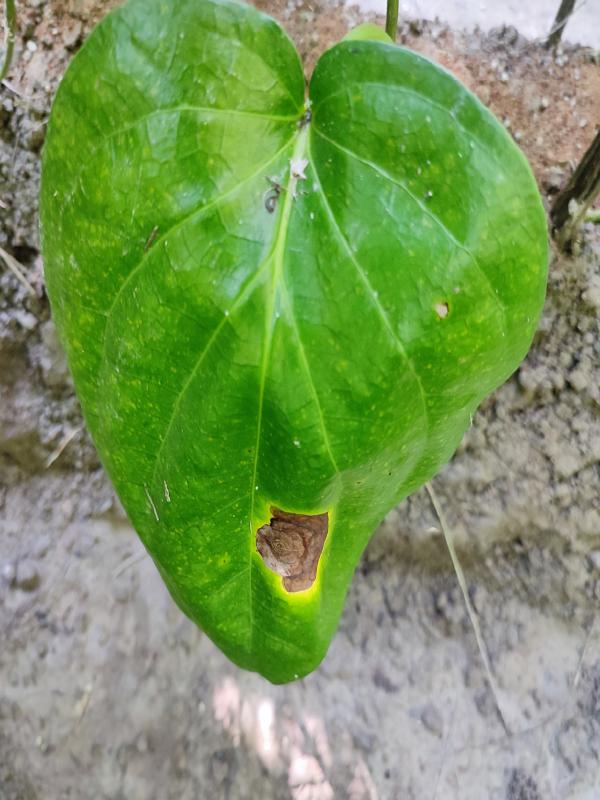
Label: Bacterial_Leaf_Disease